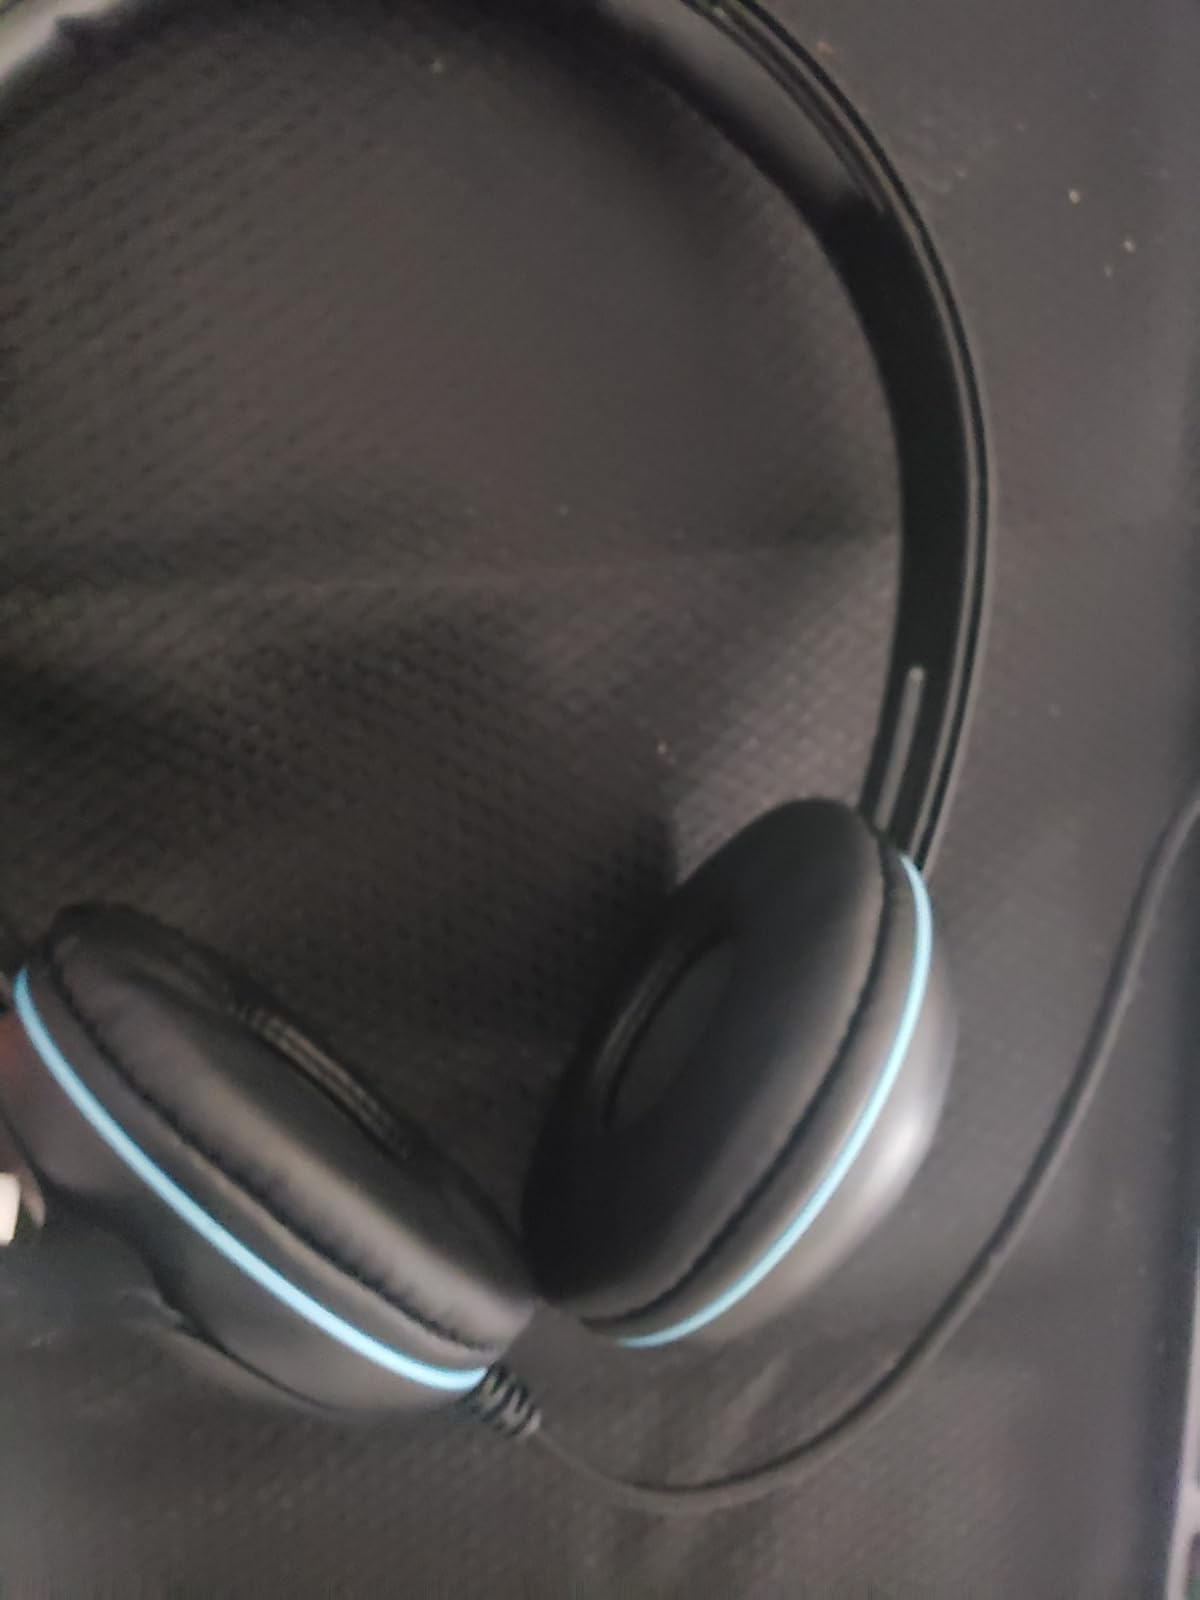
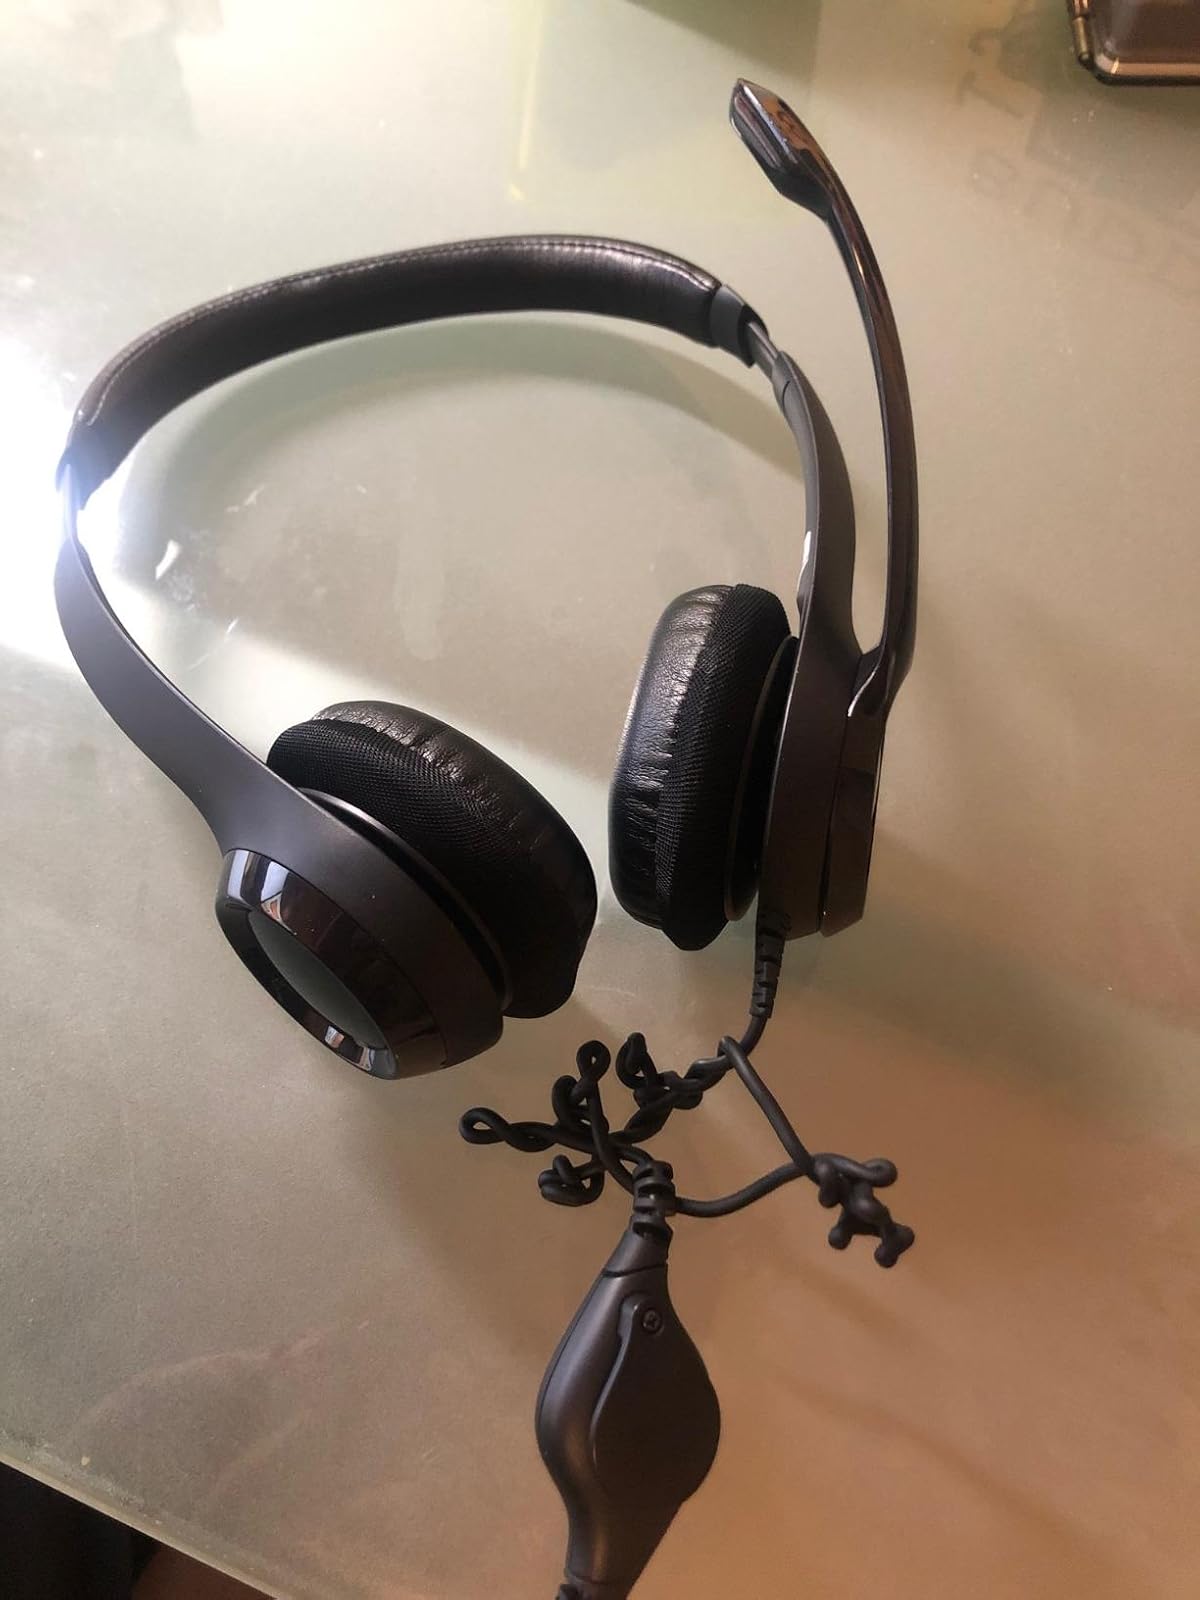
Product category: headphones
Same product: no